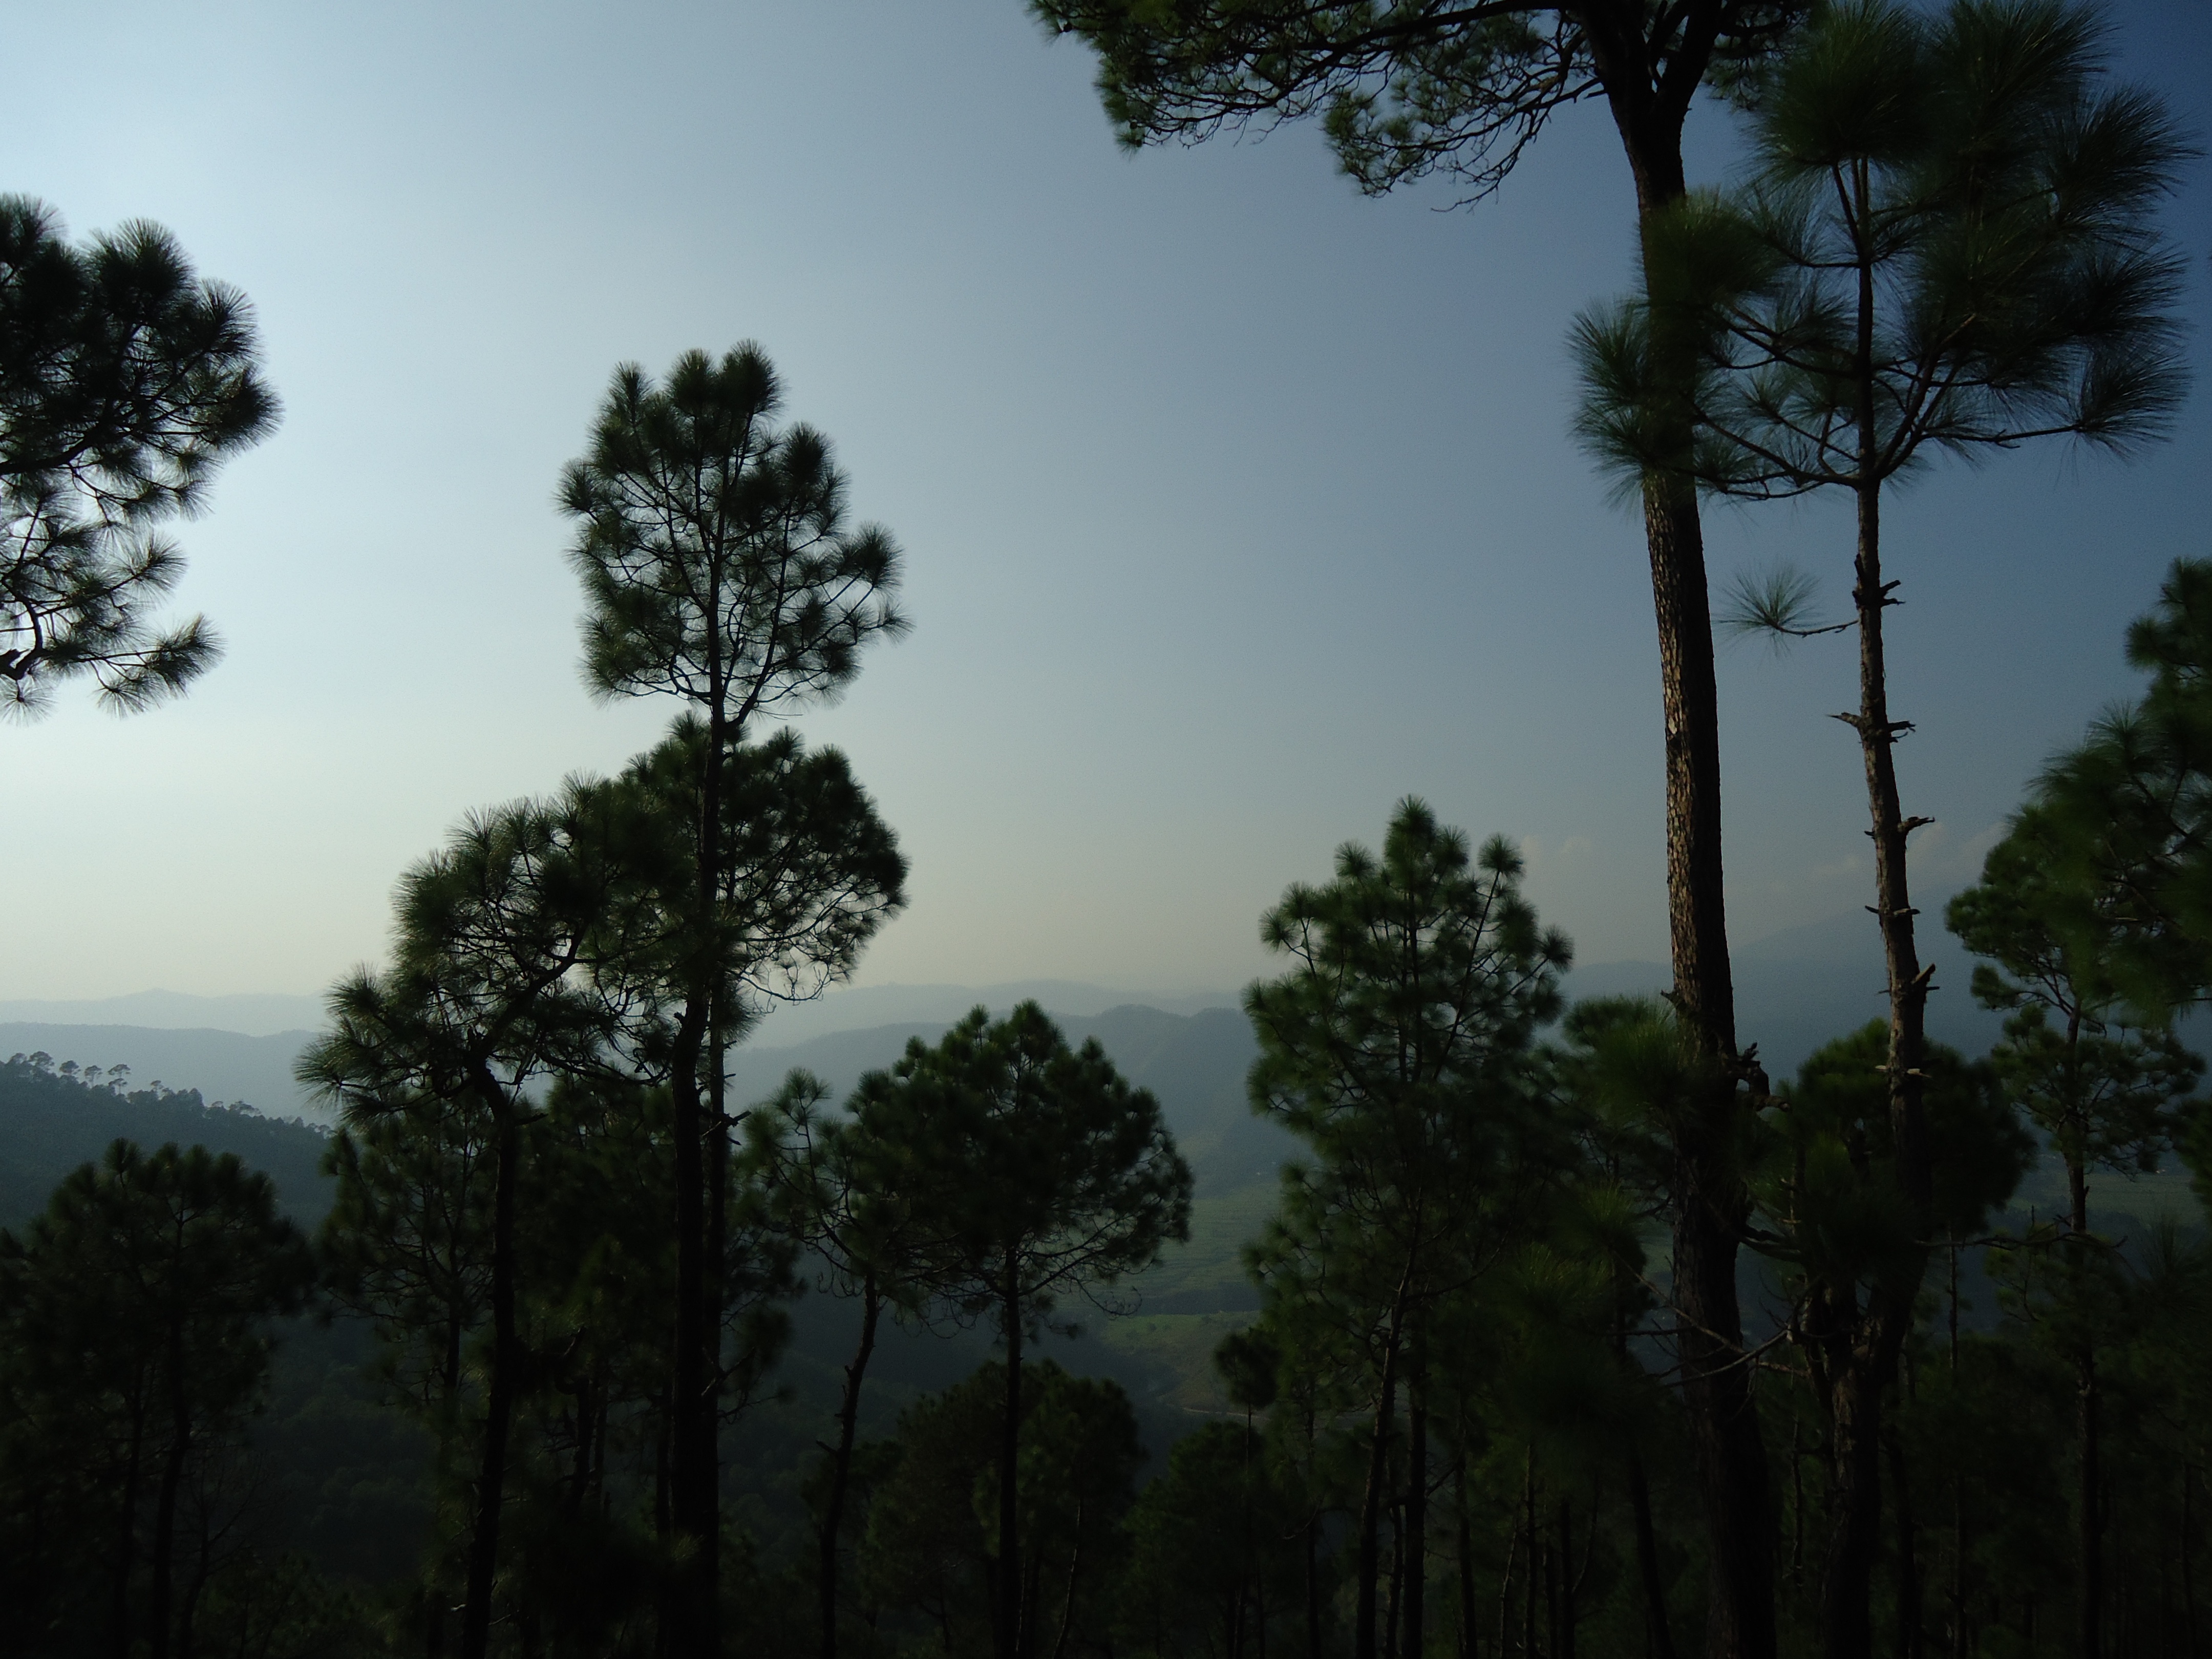
tree, nature, forest, cloud, plant, sky, sunlight, morning, hill, dawn, dusk, evening, weather, habitat, ecosystem, atmospheric phenomenon, woody plant, arecales